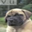
Label: dog